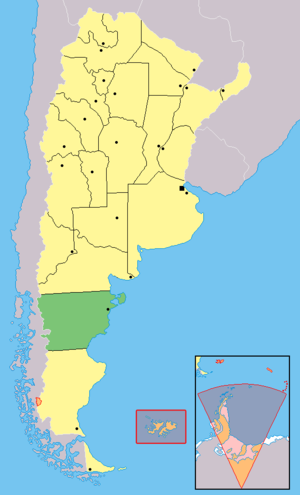
Le département de Rawson est une des 15 subdivisions de la province de Chubut, en Argentine. Il est situé en Patagonie, sur la côte atlantique. Le département a une superficie de 3 922 km². Son chef-lieu est la ville de Rawson. Sa population était de 115 829 habitants, selon le recensement de 2001.
Le département de Mártires est une des 15 subdivisions de la province de Chubut, en Argentine. Son chef-lieu est la localité de Las Plumas.
Le département de Telsen est une des 15 subdivisions de la province de Chubut, en Argentine. Son chef-lieu est la ville de Telsen.
Le département de Paso de Indios est une des 15 subdivisions de la province de Chubut en Argentine. Son chef-lieu est la petite ville de Paso de Indios.